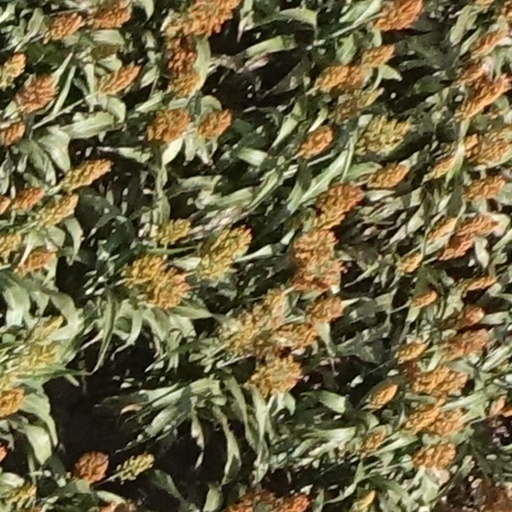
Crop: sorghum